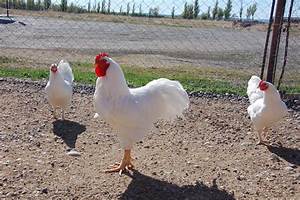
Label: gallina